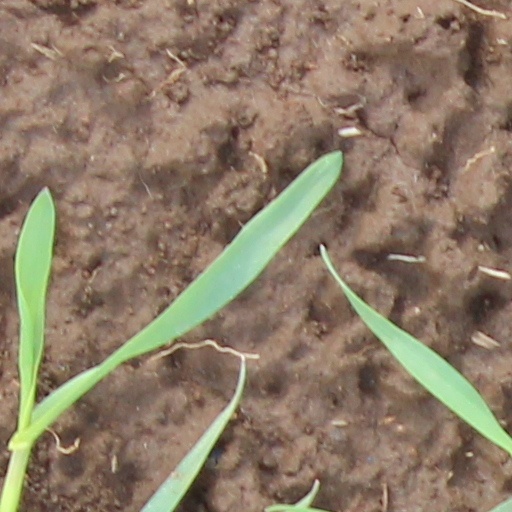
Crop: wheat